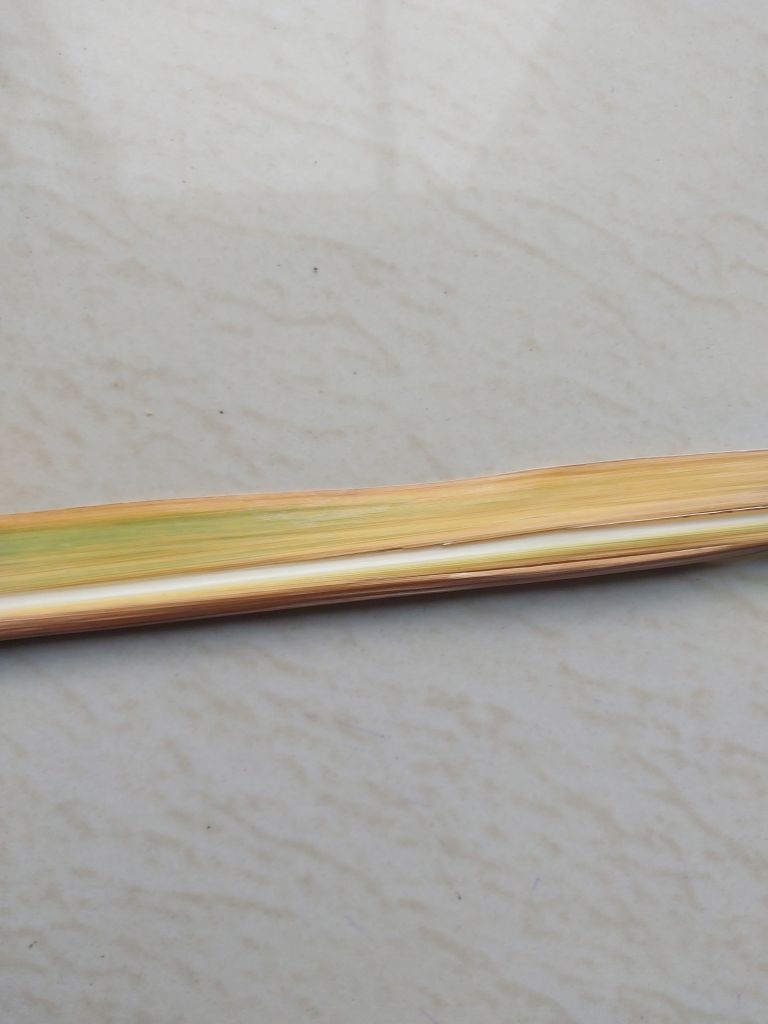
Label: Yellow Leaf